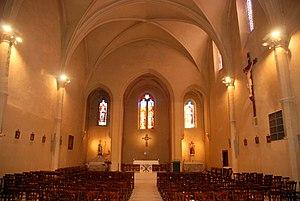
France - Gard - Église Saint-Saturnin de Calvisson
L'église Saint-Saturnin est une église gothique d'origine romane située à Calvisson, dans le département français du Gard en région Occitanie.